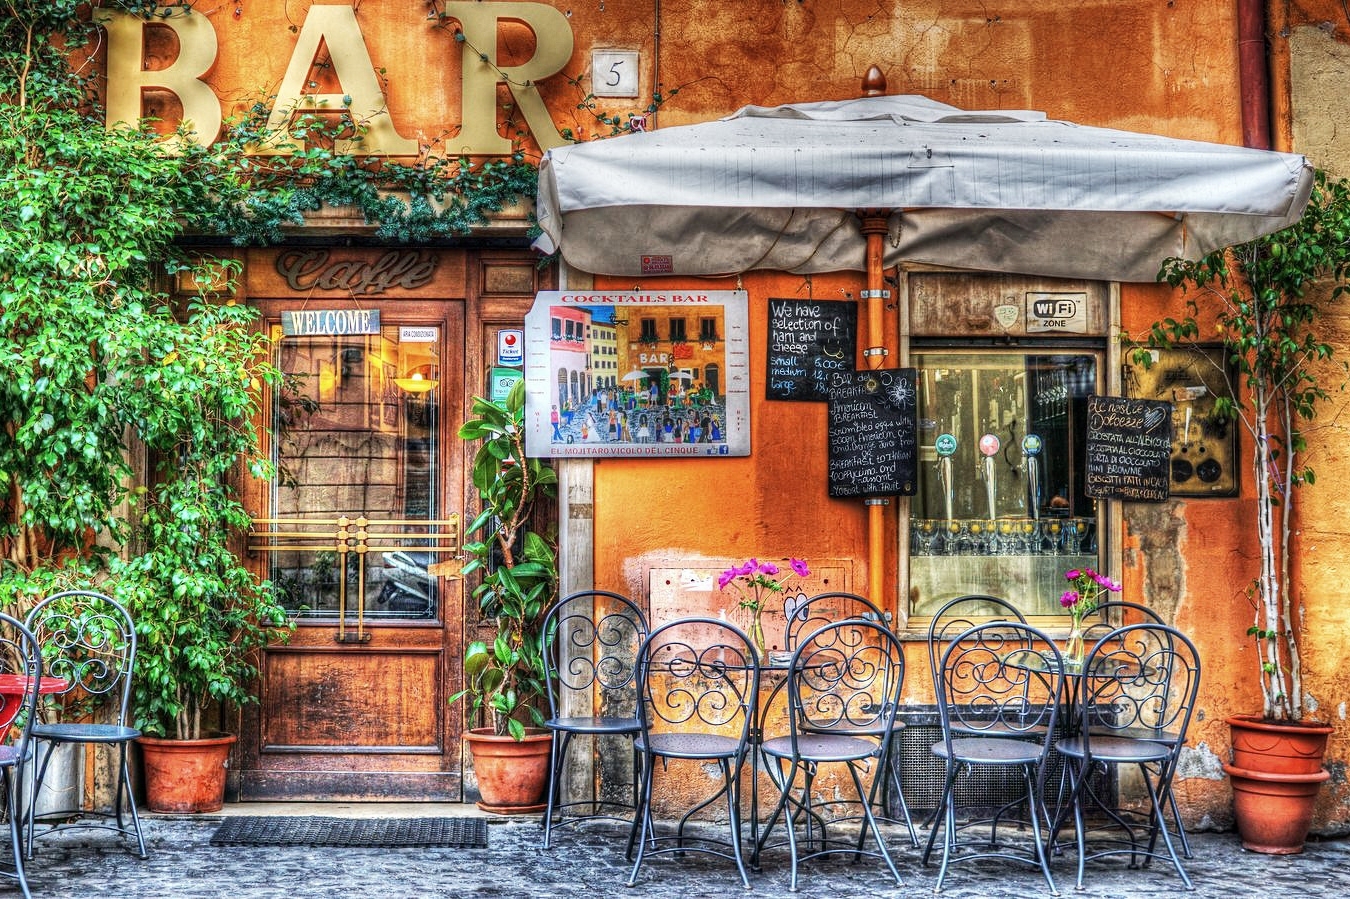
building, house, architecture, neighbourhood, tree, facade, door, window, table, plant, restaurant, coffeehouse, city, street